International Coenzyme Q10 Association

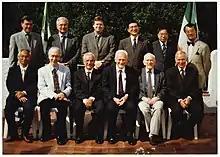

The International Coenzyme Q10 Association is a nonprofit association originally based in Ancona, Italy and currently in Seville, Spain. Since its establishment in 1997, it has promoted biochemical and clinical research on the substance Coenzyme Q10 in an attempt to increase the body of knowledge about the preventive and therapeutic health effects of Coenzyme Q10.